Osteochondritis dissecans

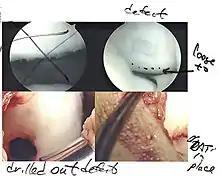
Arthroscopic image of OATS surgery on the medial femoral condyle of the knee

The choice of surgical versus non-surgical treatments for osteochondritis dissecans is controversial. Consequently, the type and extent of surgery necessary varies based on patient age, severity of the lesion, and personal bias of the treating surgeon—entailing an exhaustive list of suggested treatments. A variety of surgical options exist for the treatment of persistently symptomatic, intact, partially detached, and completely detached OCD lesions. Post-surgery reparative cartilage is inferior to healthy hyaline cartilage in glycosaminoglycan concentration, histological, and immunohistochemical appearance. As a result, surgery is often avoided if non-operative treatment is viable.